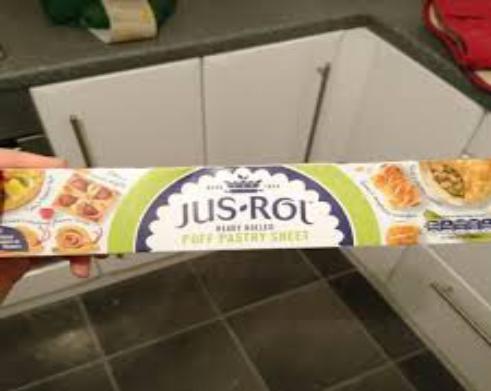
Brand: Jus-Rol
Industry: Food